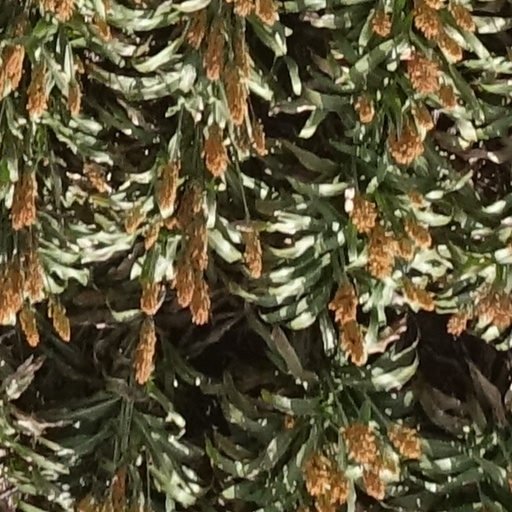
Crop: sorghum